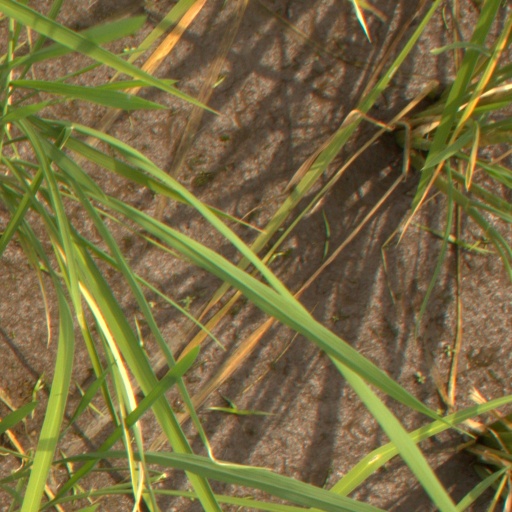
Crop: rice